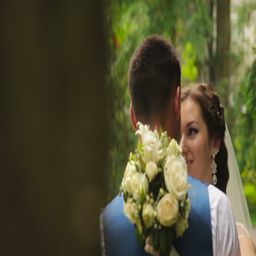
the bride and groom look at each other